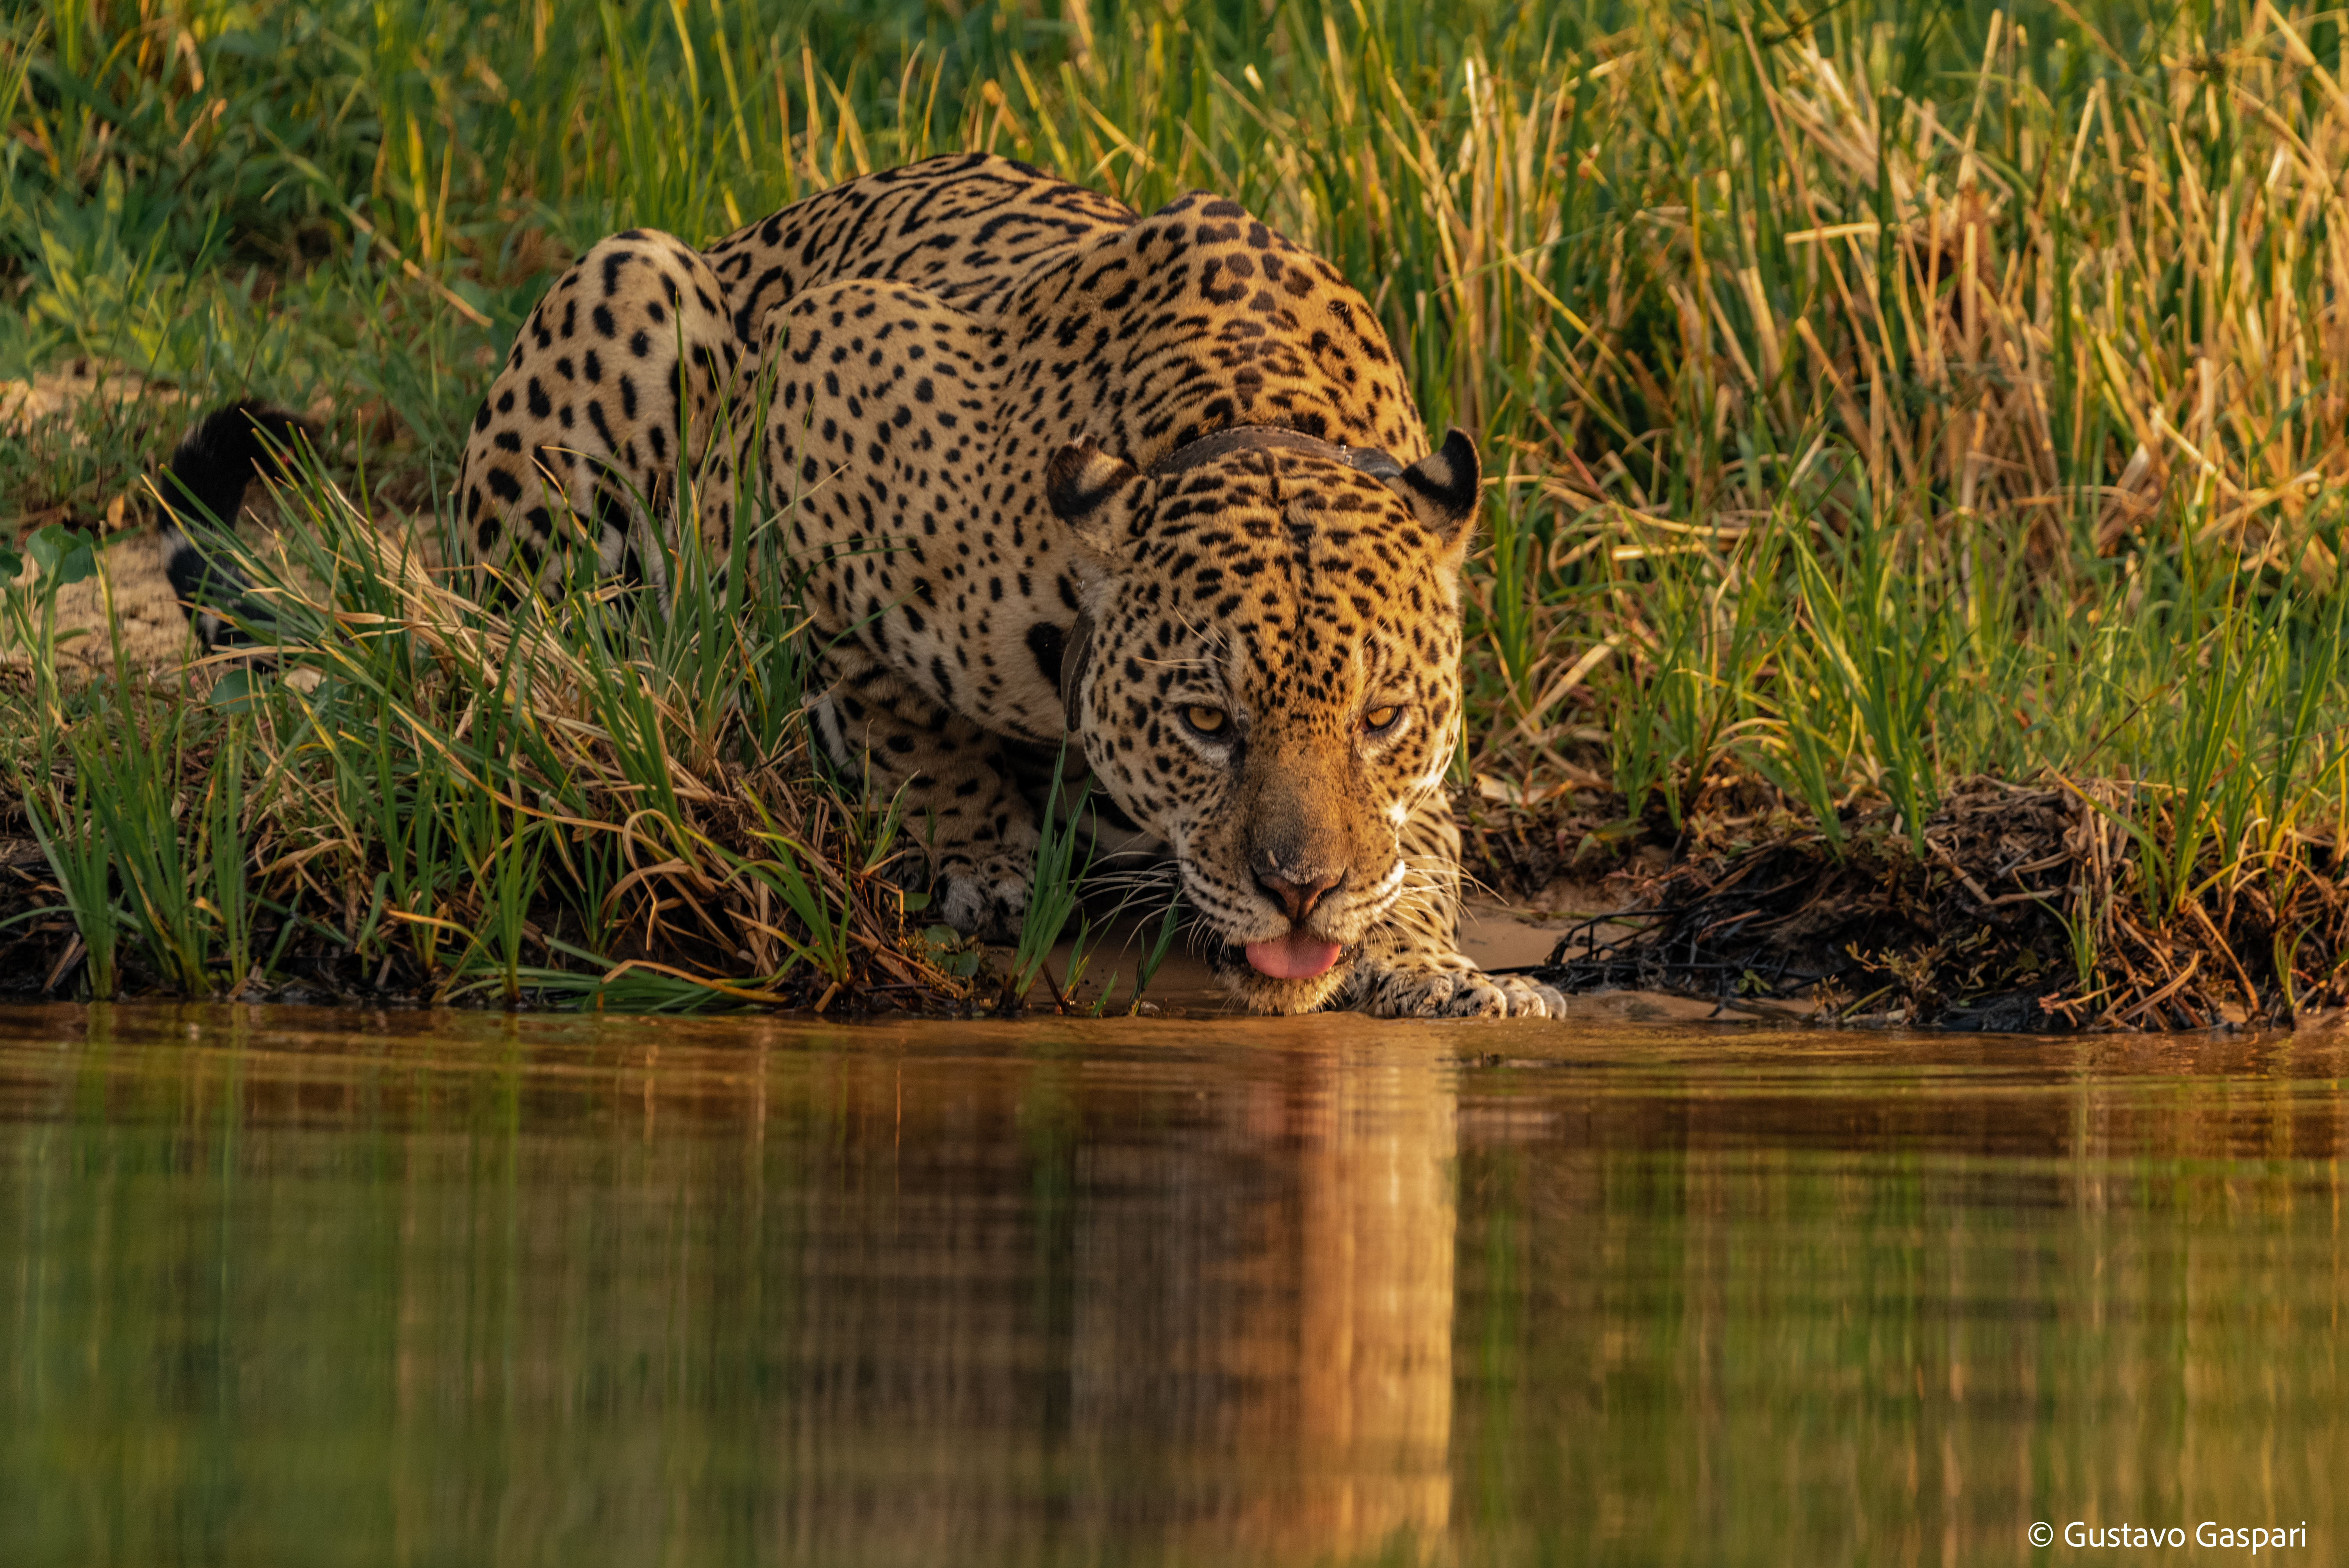
Jaguar: Ousado